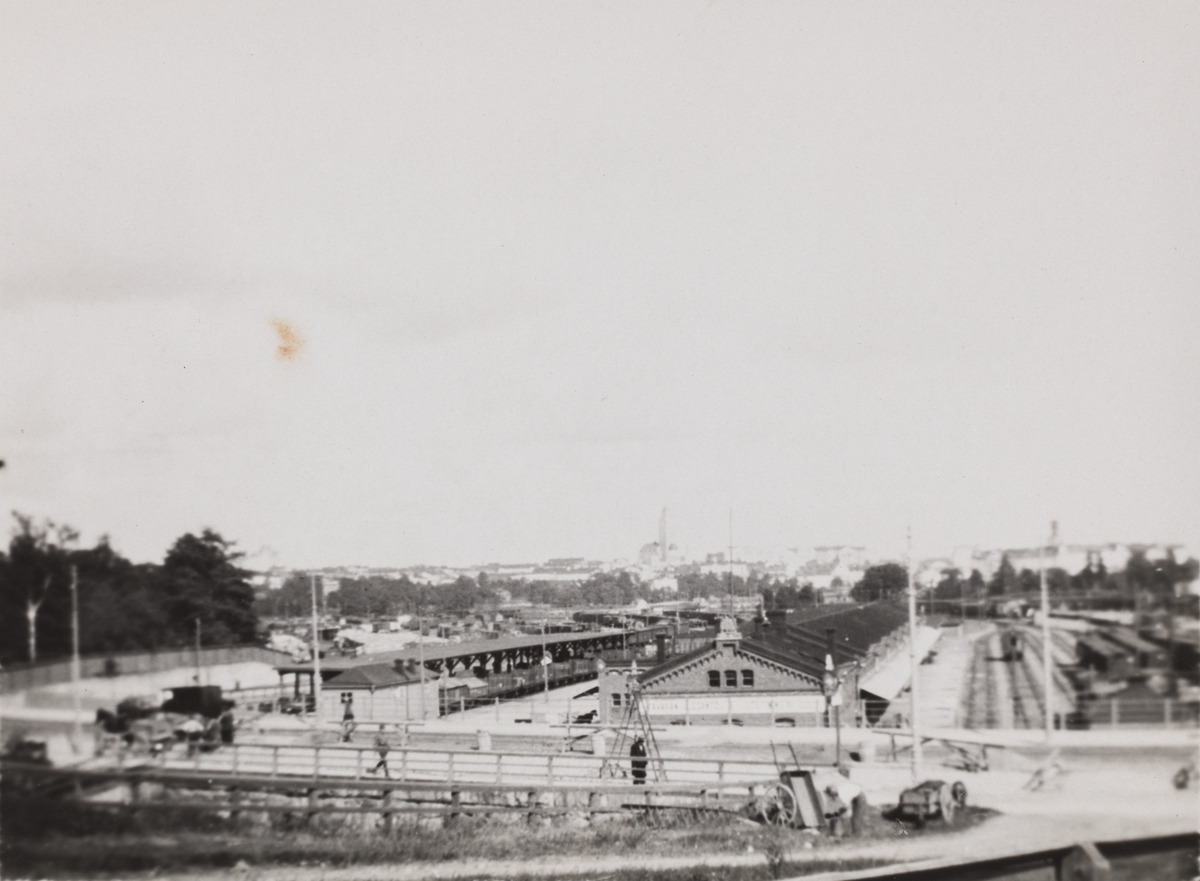
Näkymä Eduskuntatalon vierestä, Eduskuntapuistosta Kallion suuntaan
sisällön kuvaus: Näkymä Eduskuntatalon vierestä, Eduskuntapuistosta Kallion suuntaan. Etualalla kulkevan Läntisen Viertotien, eli nykyisen Mannerheimintien takana näkyy VR:n makasiinialuetta. Tässä kohdassa on nykyinen Musiikkitalo. Vasemmassa reunassa näkyy

Hakasalmen

huvila-alueen pihapuita. mustavalkoinen
Ajankohta: kuvausaika: noin 1895-1905
Paikka: Suomi, Uusimaa, Helsinki, Kluuvi Helsinki, Mannerheimintie 13
Aiheet: tiet, kadut, raideliikenne, junat, hevosajoneuvot, kärryt, rakennukset, asemarakennukset, aidat